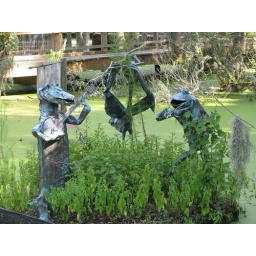
It's a bunch of &amp;quot;animals&amp;quot; playing blue grass in the swamp.